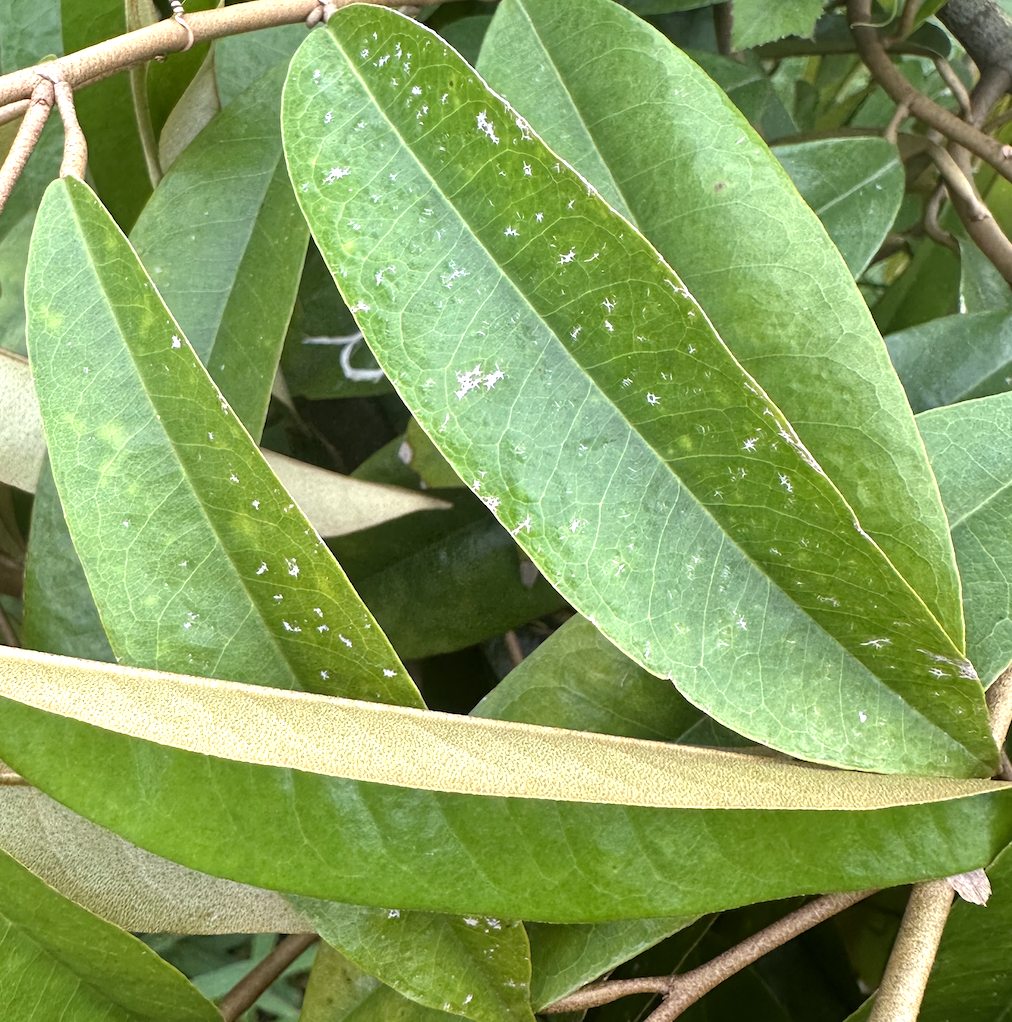
Label: mealybug_infestation